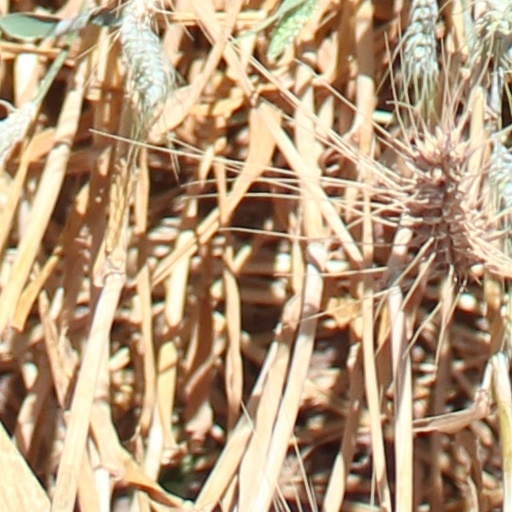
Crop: wheat